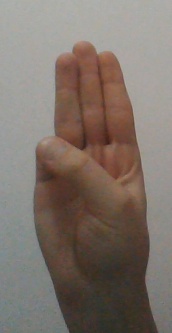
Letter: thaa